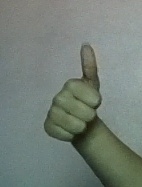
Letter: aleff